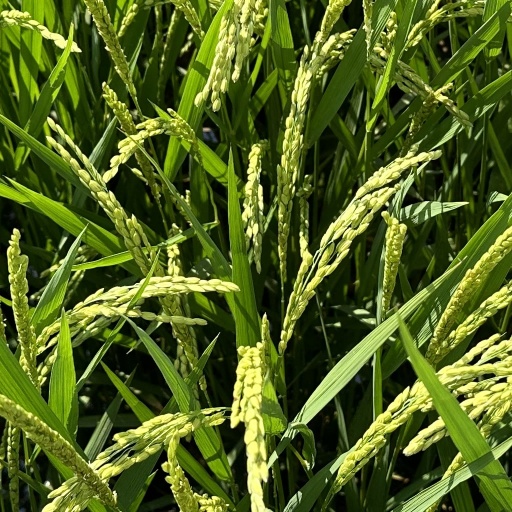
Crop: rice